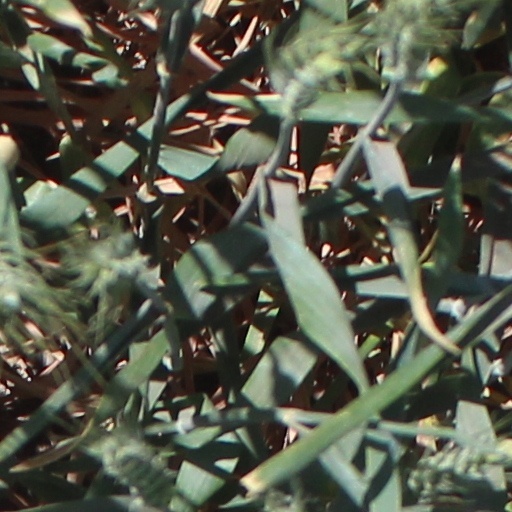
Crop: wheat